Nella Maria Bonora

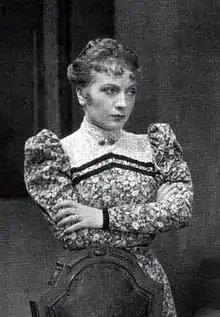
Bompra om 1937

Nella Maria Bonora (19 May 1904 – 3 August 1990) was an Italian actress of film, radio and stage. She also worked as a prominent voice actress, dubbing foreign films for release in the Italian market.